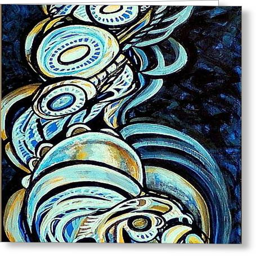
greeting card featuring the painting skate by person